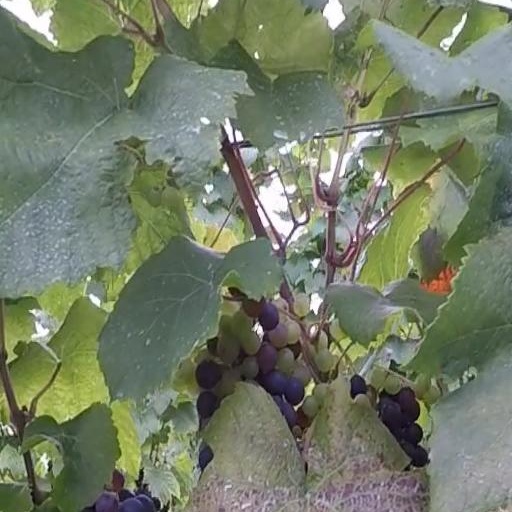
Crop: grape